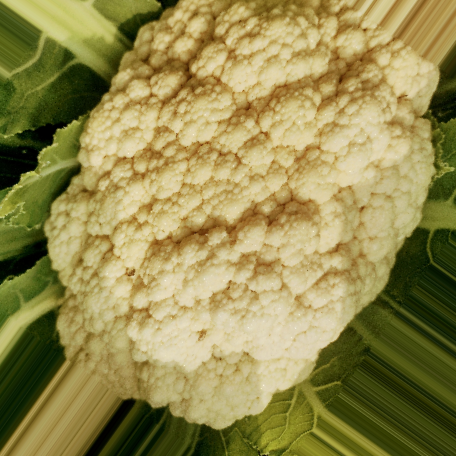
Label: Disease Free